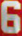
Number: 6